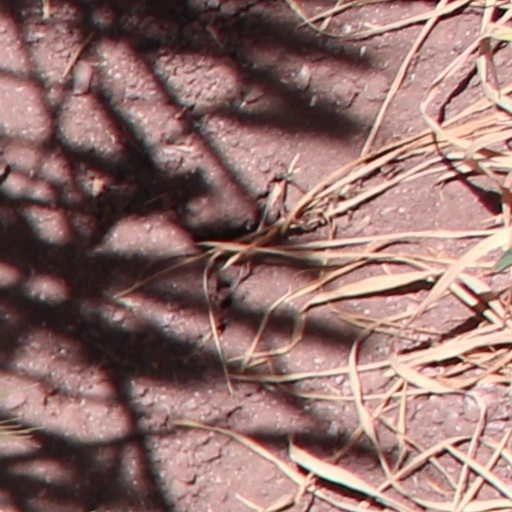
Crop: wheat